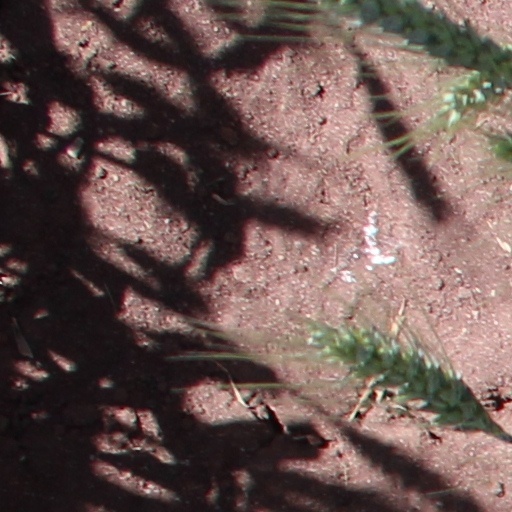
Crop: wheat